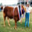
Label: cattle